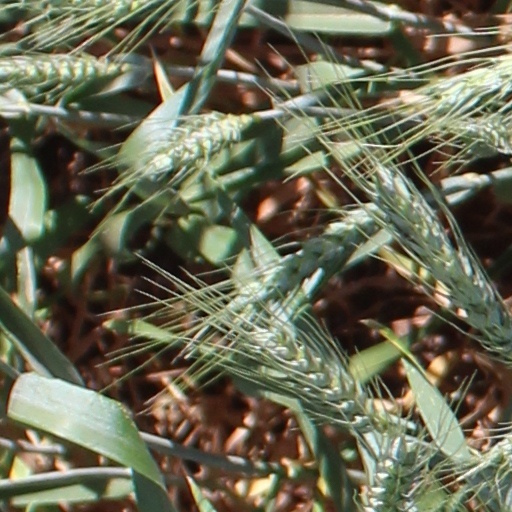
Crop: wheat